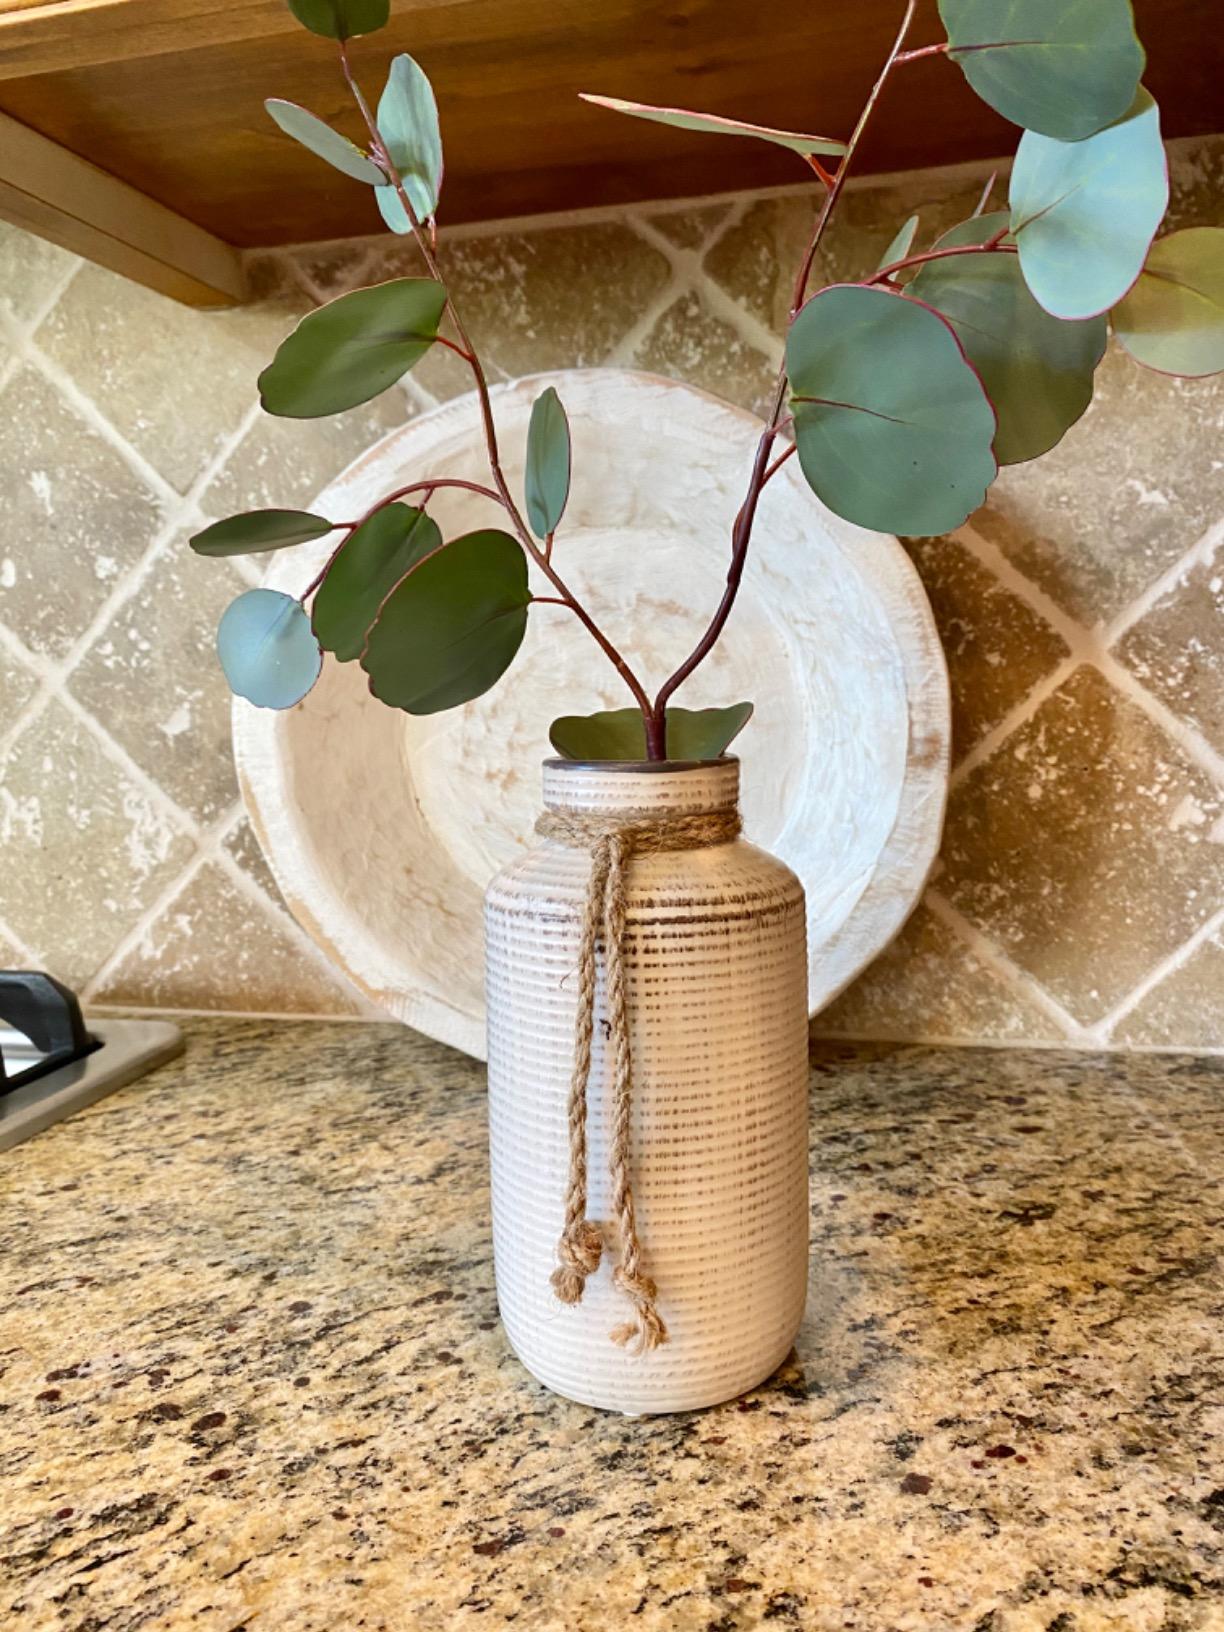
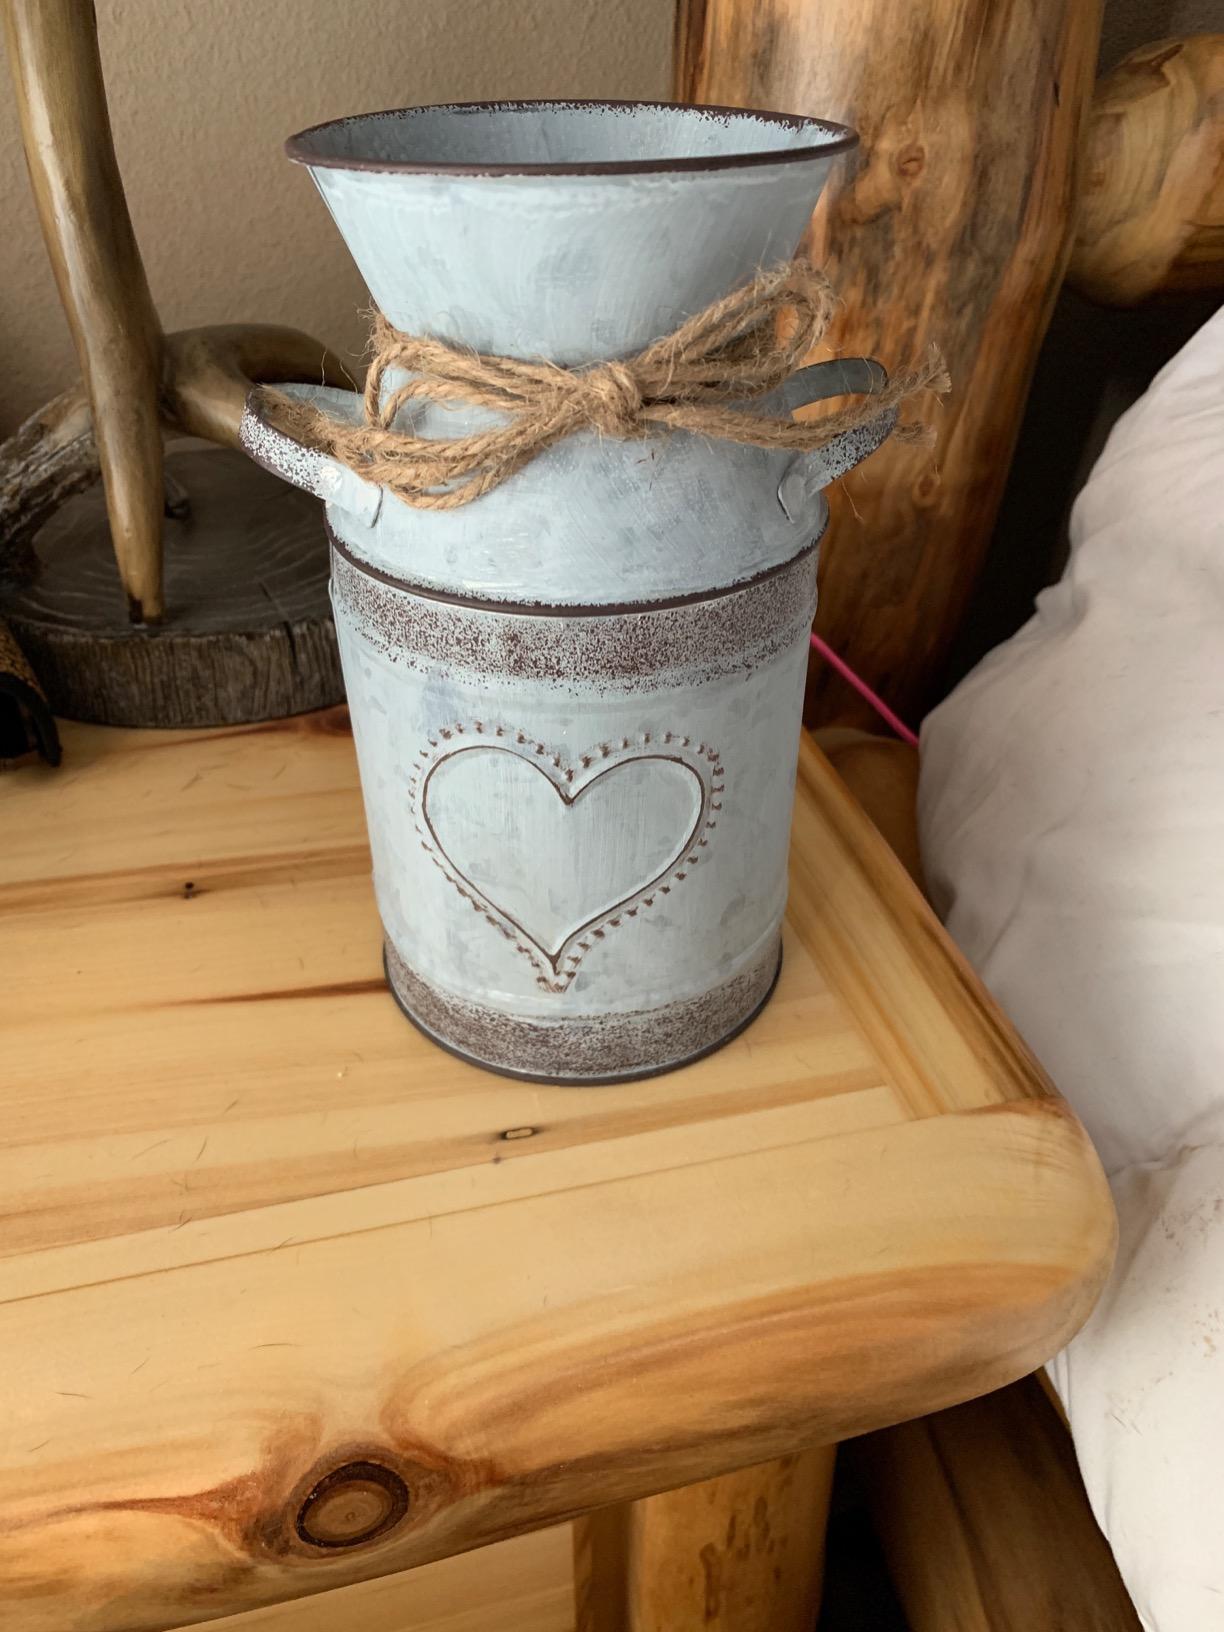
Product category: vase
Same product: no